Anif declaration

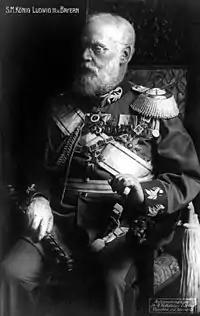
King Ludwig III of Bavaria, who issued the Anif declaration

The Anif declaration was issued by Ludwig III, King of Bavaria, on 12 November 1918 at Anif Palace, Austria.